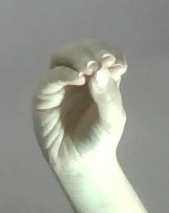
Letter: ha